Sky position (RA, Dec in degrees): 246.264, 7.068
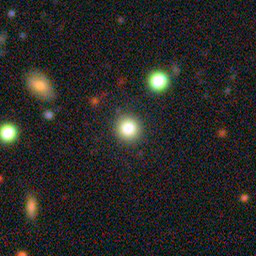
Galaxy morphology: Round Smooth Galaxies